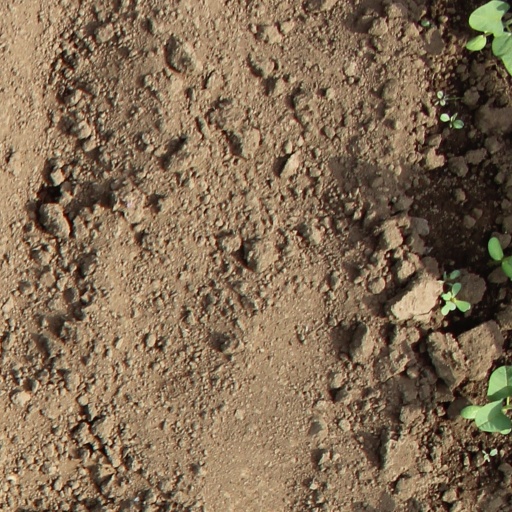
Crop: soybean